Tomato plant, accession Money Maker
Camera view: horizontal (90 deg, fisheye); turntable rotation: 120 degrees
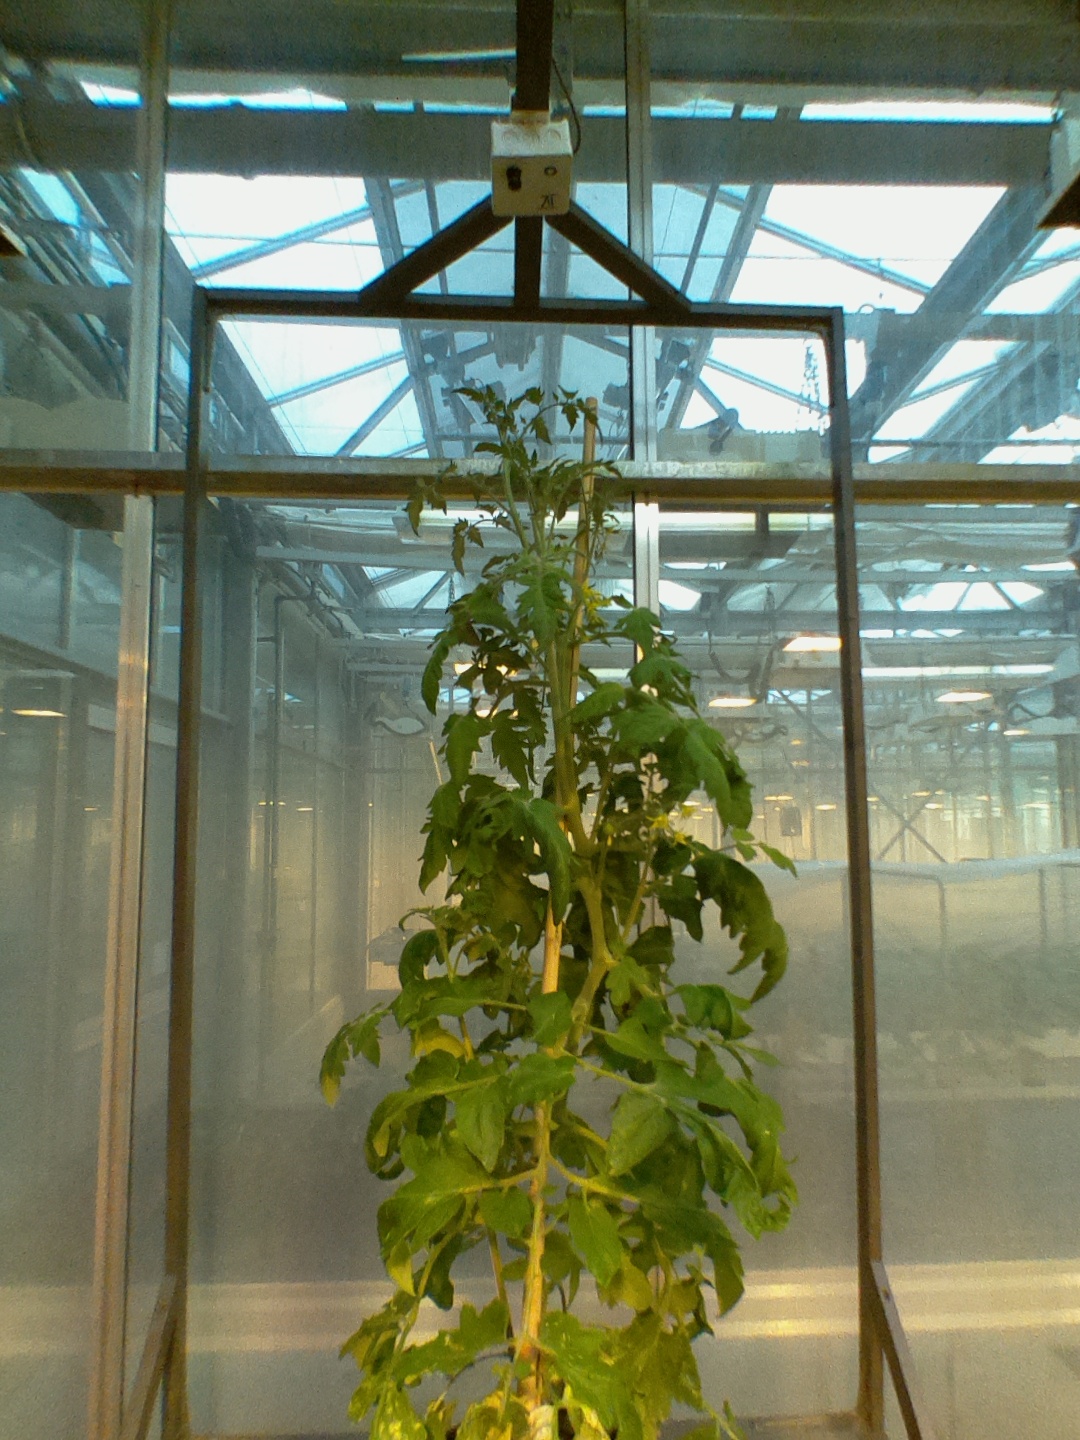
BBCH growth stage 70: Fruits at the main stem or branches visibles